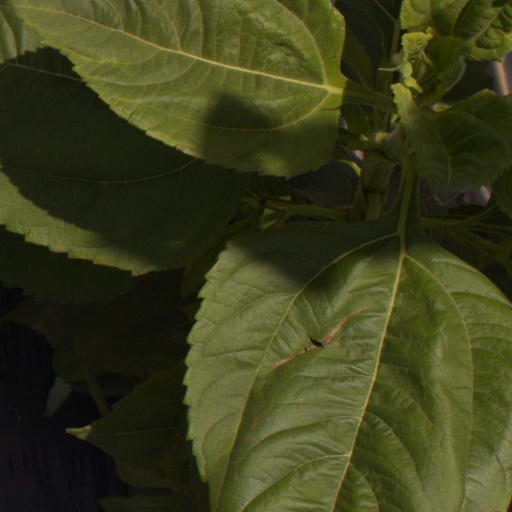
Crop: Jerusalem artichoke